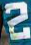
Number: 2